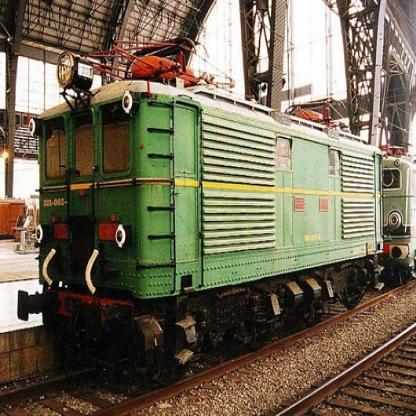
Scene: Indoor